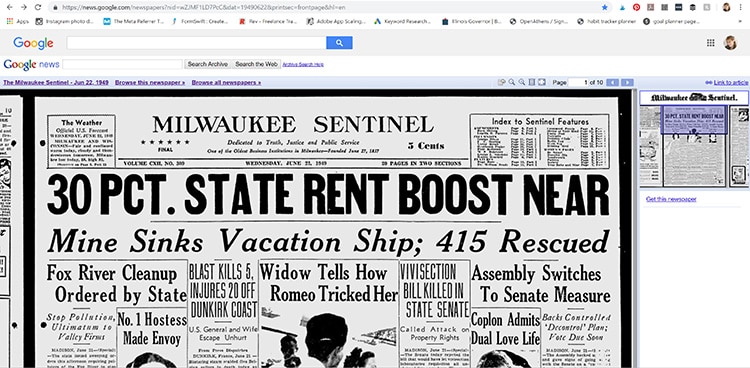
Label: paper